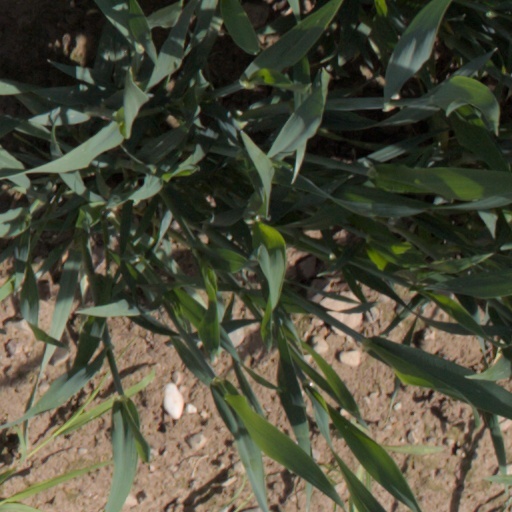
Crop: wheat